Planinca, Brezovica

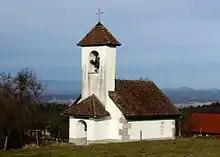
Saint Thomas's Church

The local church is dedicated to Saint Thomas and belongs to the Parish of Preserje. It previously belonged to the Parish of Ig until 1792. The church was first mentioned in written documents dating to 1368. According to tradition, it was built by one of the counts of Auersperg in thanksgiving for having been saved from a bear while hunting. The building had a flat wooden ceiling until 1880, when it was replaced by a vaulted ceiling. The church was burned by Italian forces in 1942 and was not restored until 1989.